Safety Harbor site

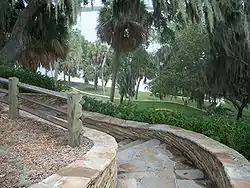
Looking down from the top of the site

The Safety Harbor site is an archaeological site in Philippe Park at 2525 Philippe Parkway in Safety Harbor, Florida, United States. It is the type site for the Safety Harbor culture, and includes the largest remaining mound in the Tampa Bay area. It was designated a National Historic Landmark in 1964.